Findlay, Ohio

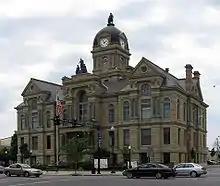
Hancock County Courthouse in Findlay

On March 31, 1892, the only known lynching in the history of Hancock County occurred when a mob of 1,000 men, many "respectable citizens", broke into the county jail in Findlay. They lynched Mr. Lytle, who had seriously (but not fatally as believed at the time) injured his wife and two daughters with a hatchet the day before, by hanging him twice (first from the bridge, then a telegraph pole) and finally shooting his body over a dozen times. The authorities had intended to secretly convey the prisoner to a suburb at one o'clock, where a train was to have been taken for Lima, but their plans were frustrated by the mob.